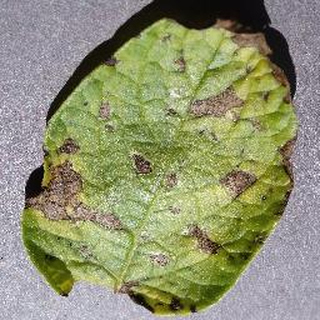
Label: potato_early_blight